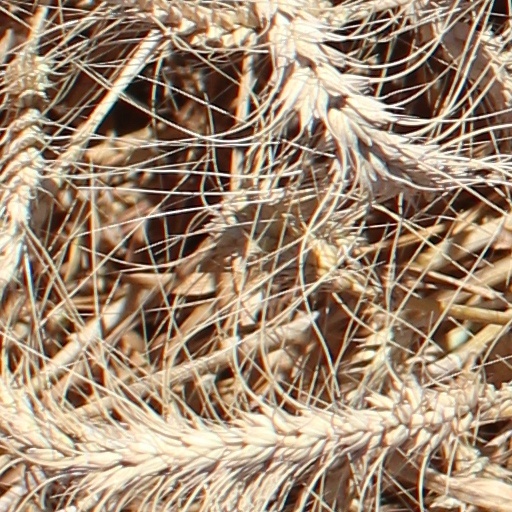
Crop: wheat